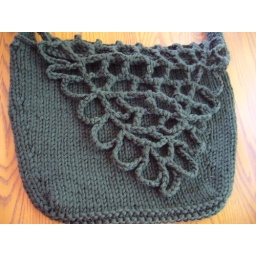
A knit bag with a croched flap before felting in Forest green